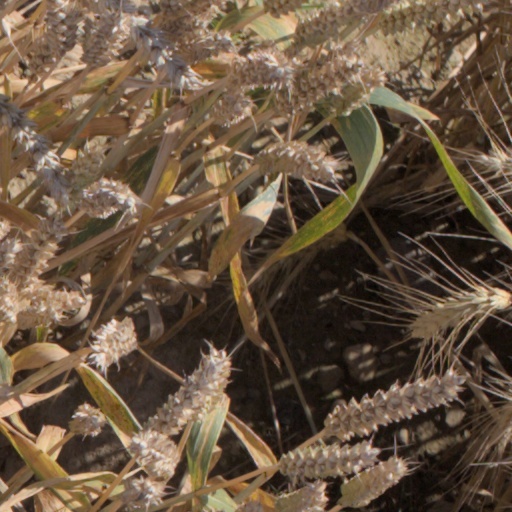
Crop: wheat